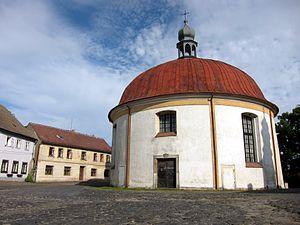
Levín est une commune du district de Litoměřice, dans la région d'Ústí nad Labem, en République tchèque. Sa population s'élevait à 123 habitants en 2018.